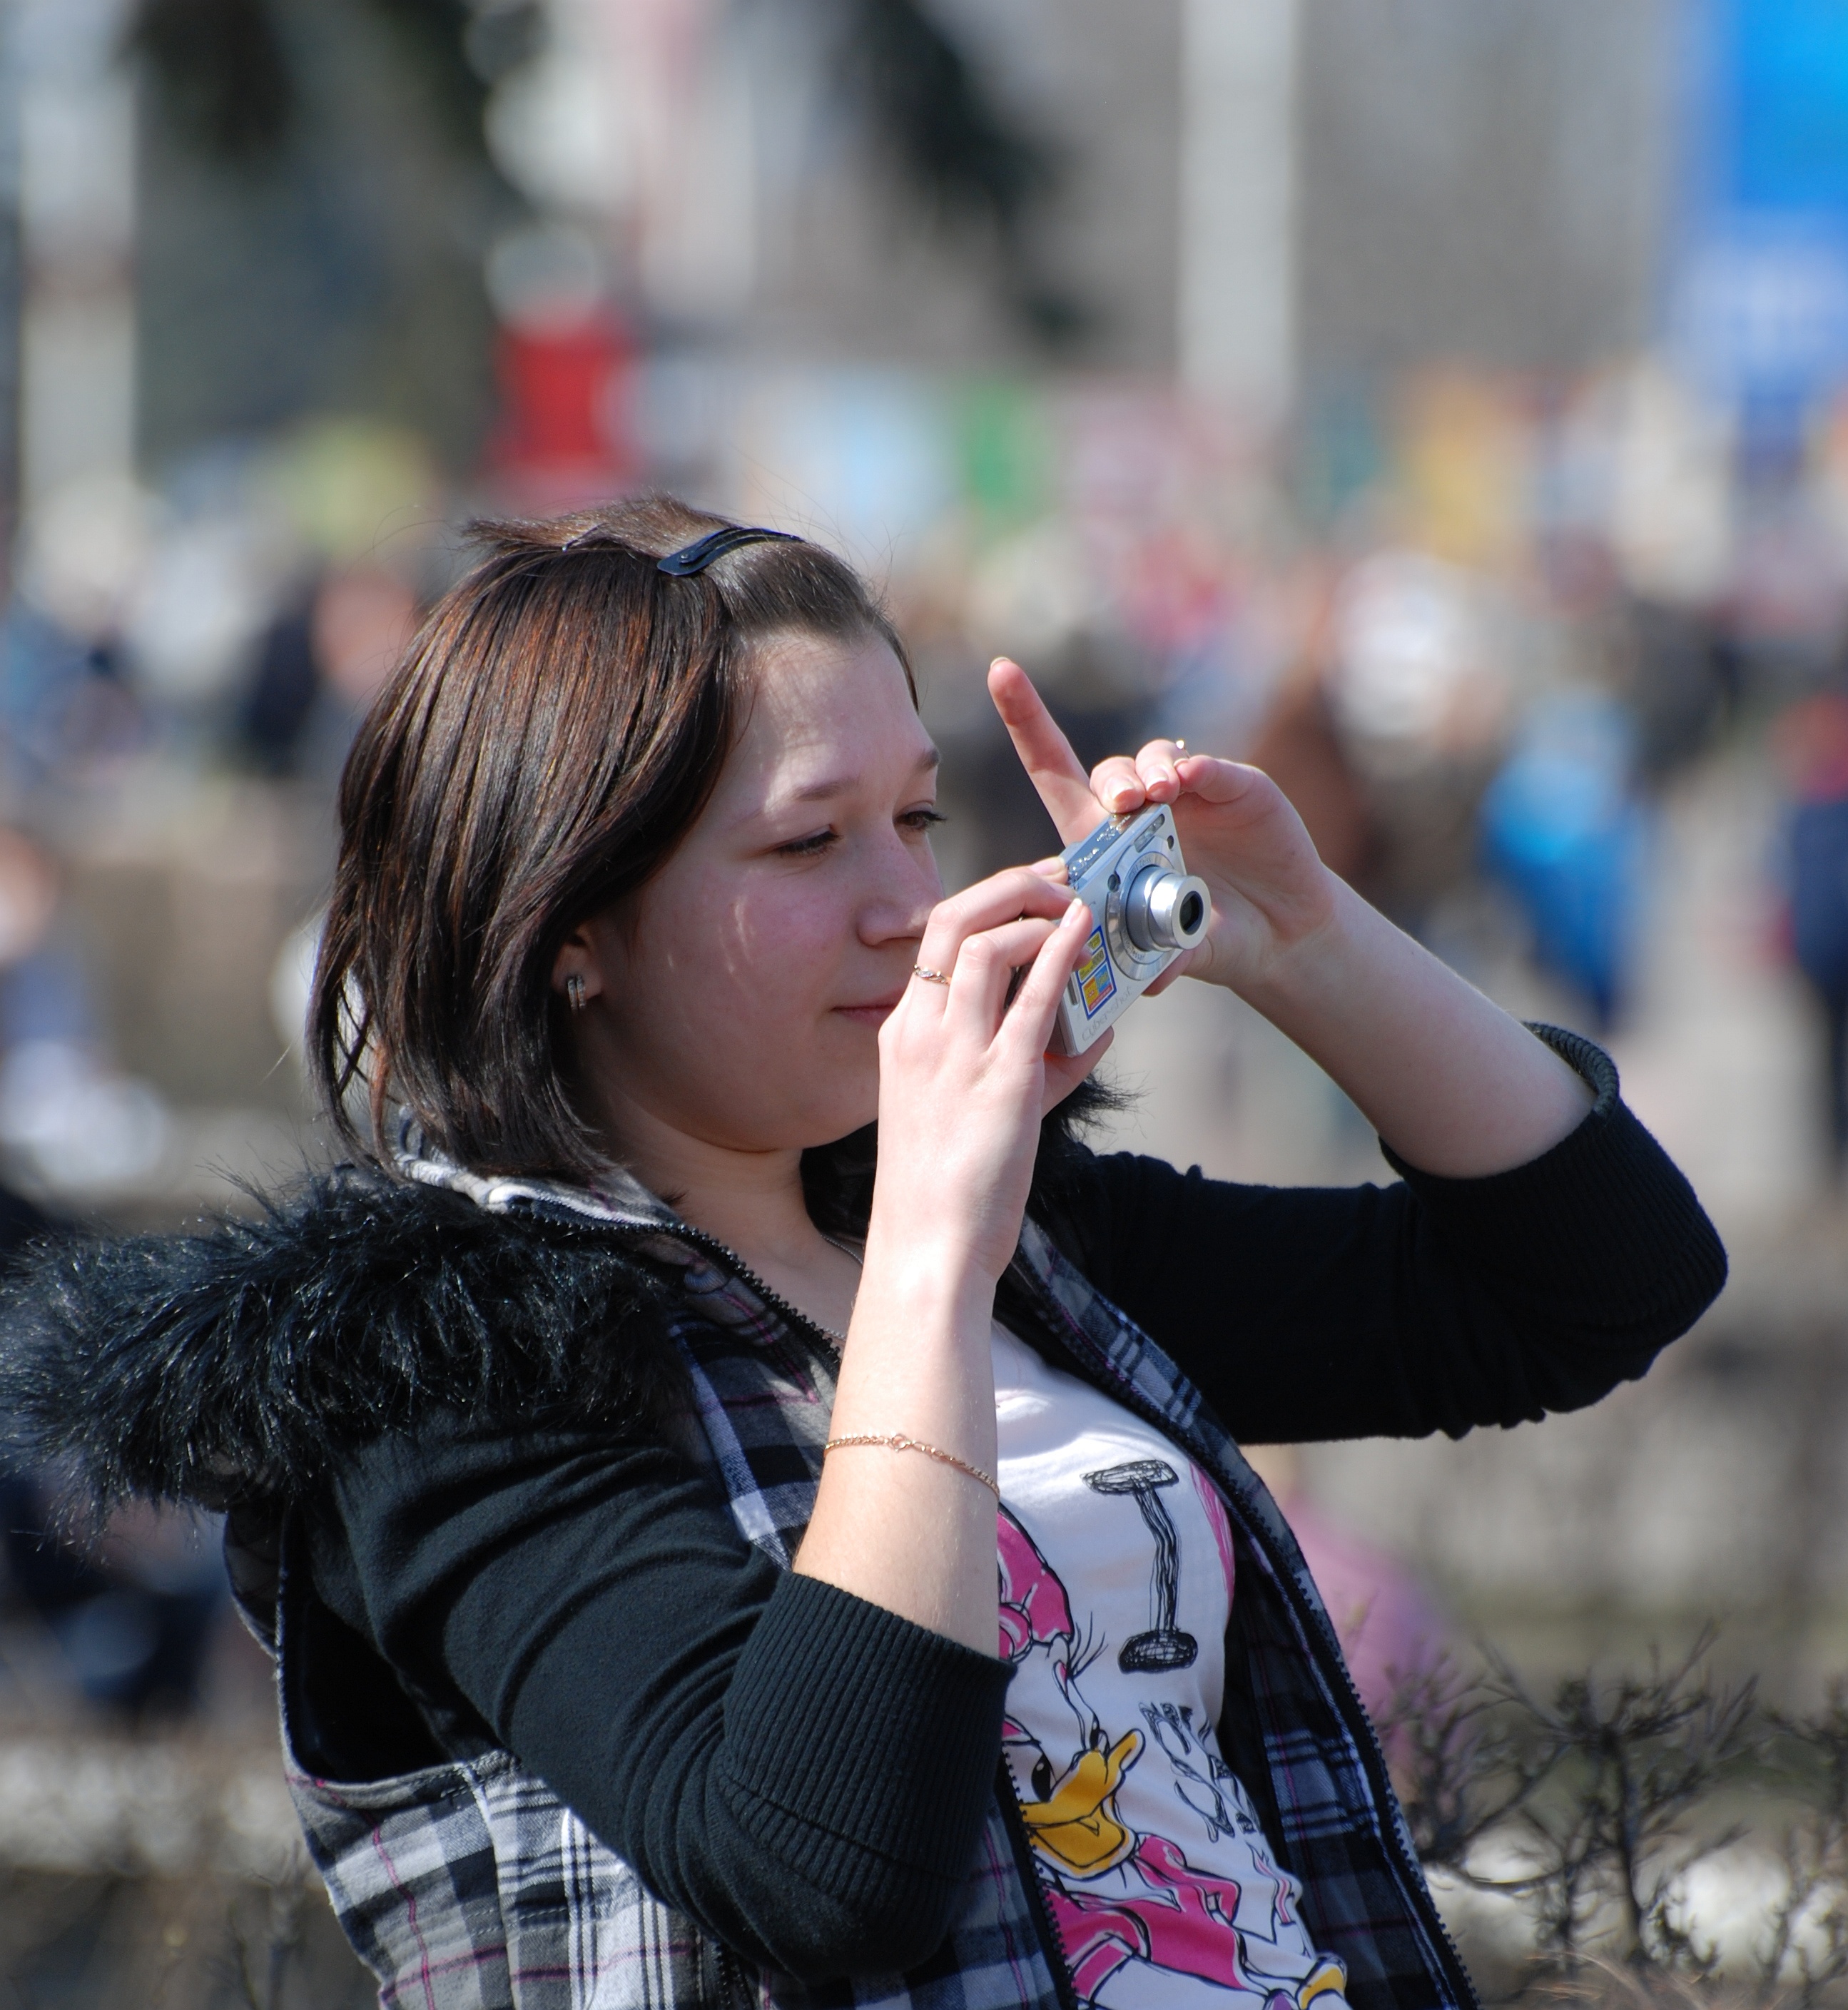
person, music, people, girl, photography, child, nikon, lady, cool image, fun, singing, moscow, nikkor, russia, d80, 70300mm, moskau, nikond80, moscou, 70300mmf4556gvr, interaction, human action